Lindsay Jones (actor)

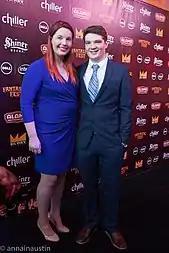

Jones was born and raised in Dallas, Texas. They attended, and graduated, the University of Texas at Austin. While acting at the University of Texas, they used the stage name of Lindsay Kavlin.